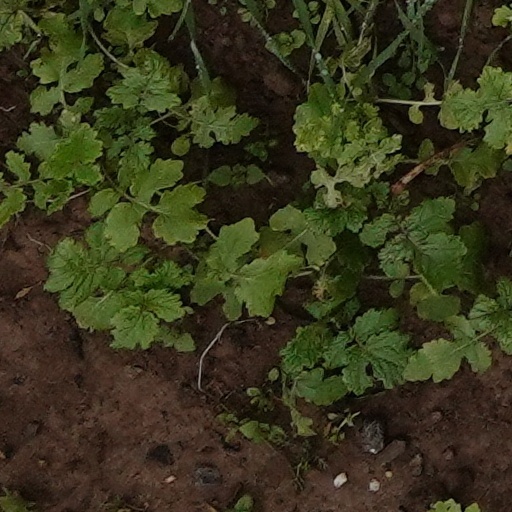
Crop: wheat